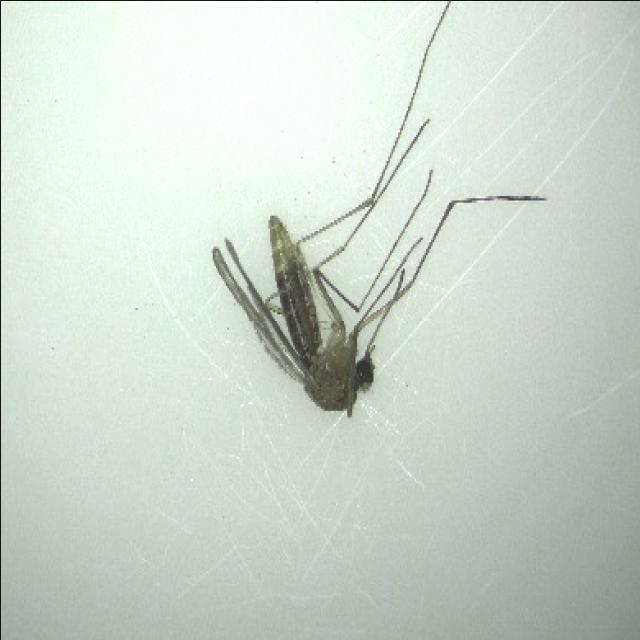
Species: culex_pipiens